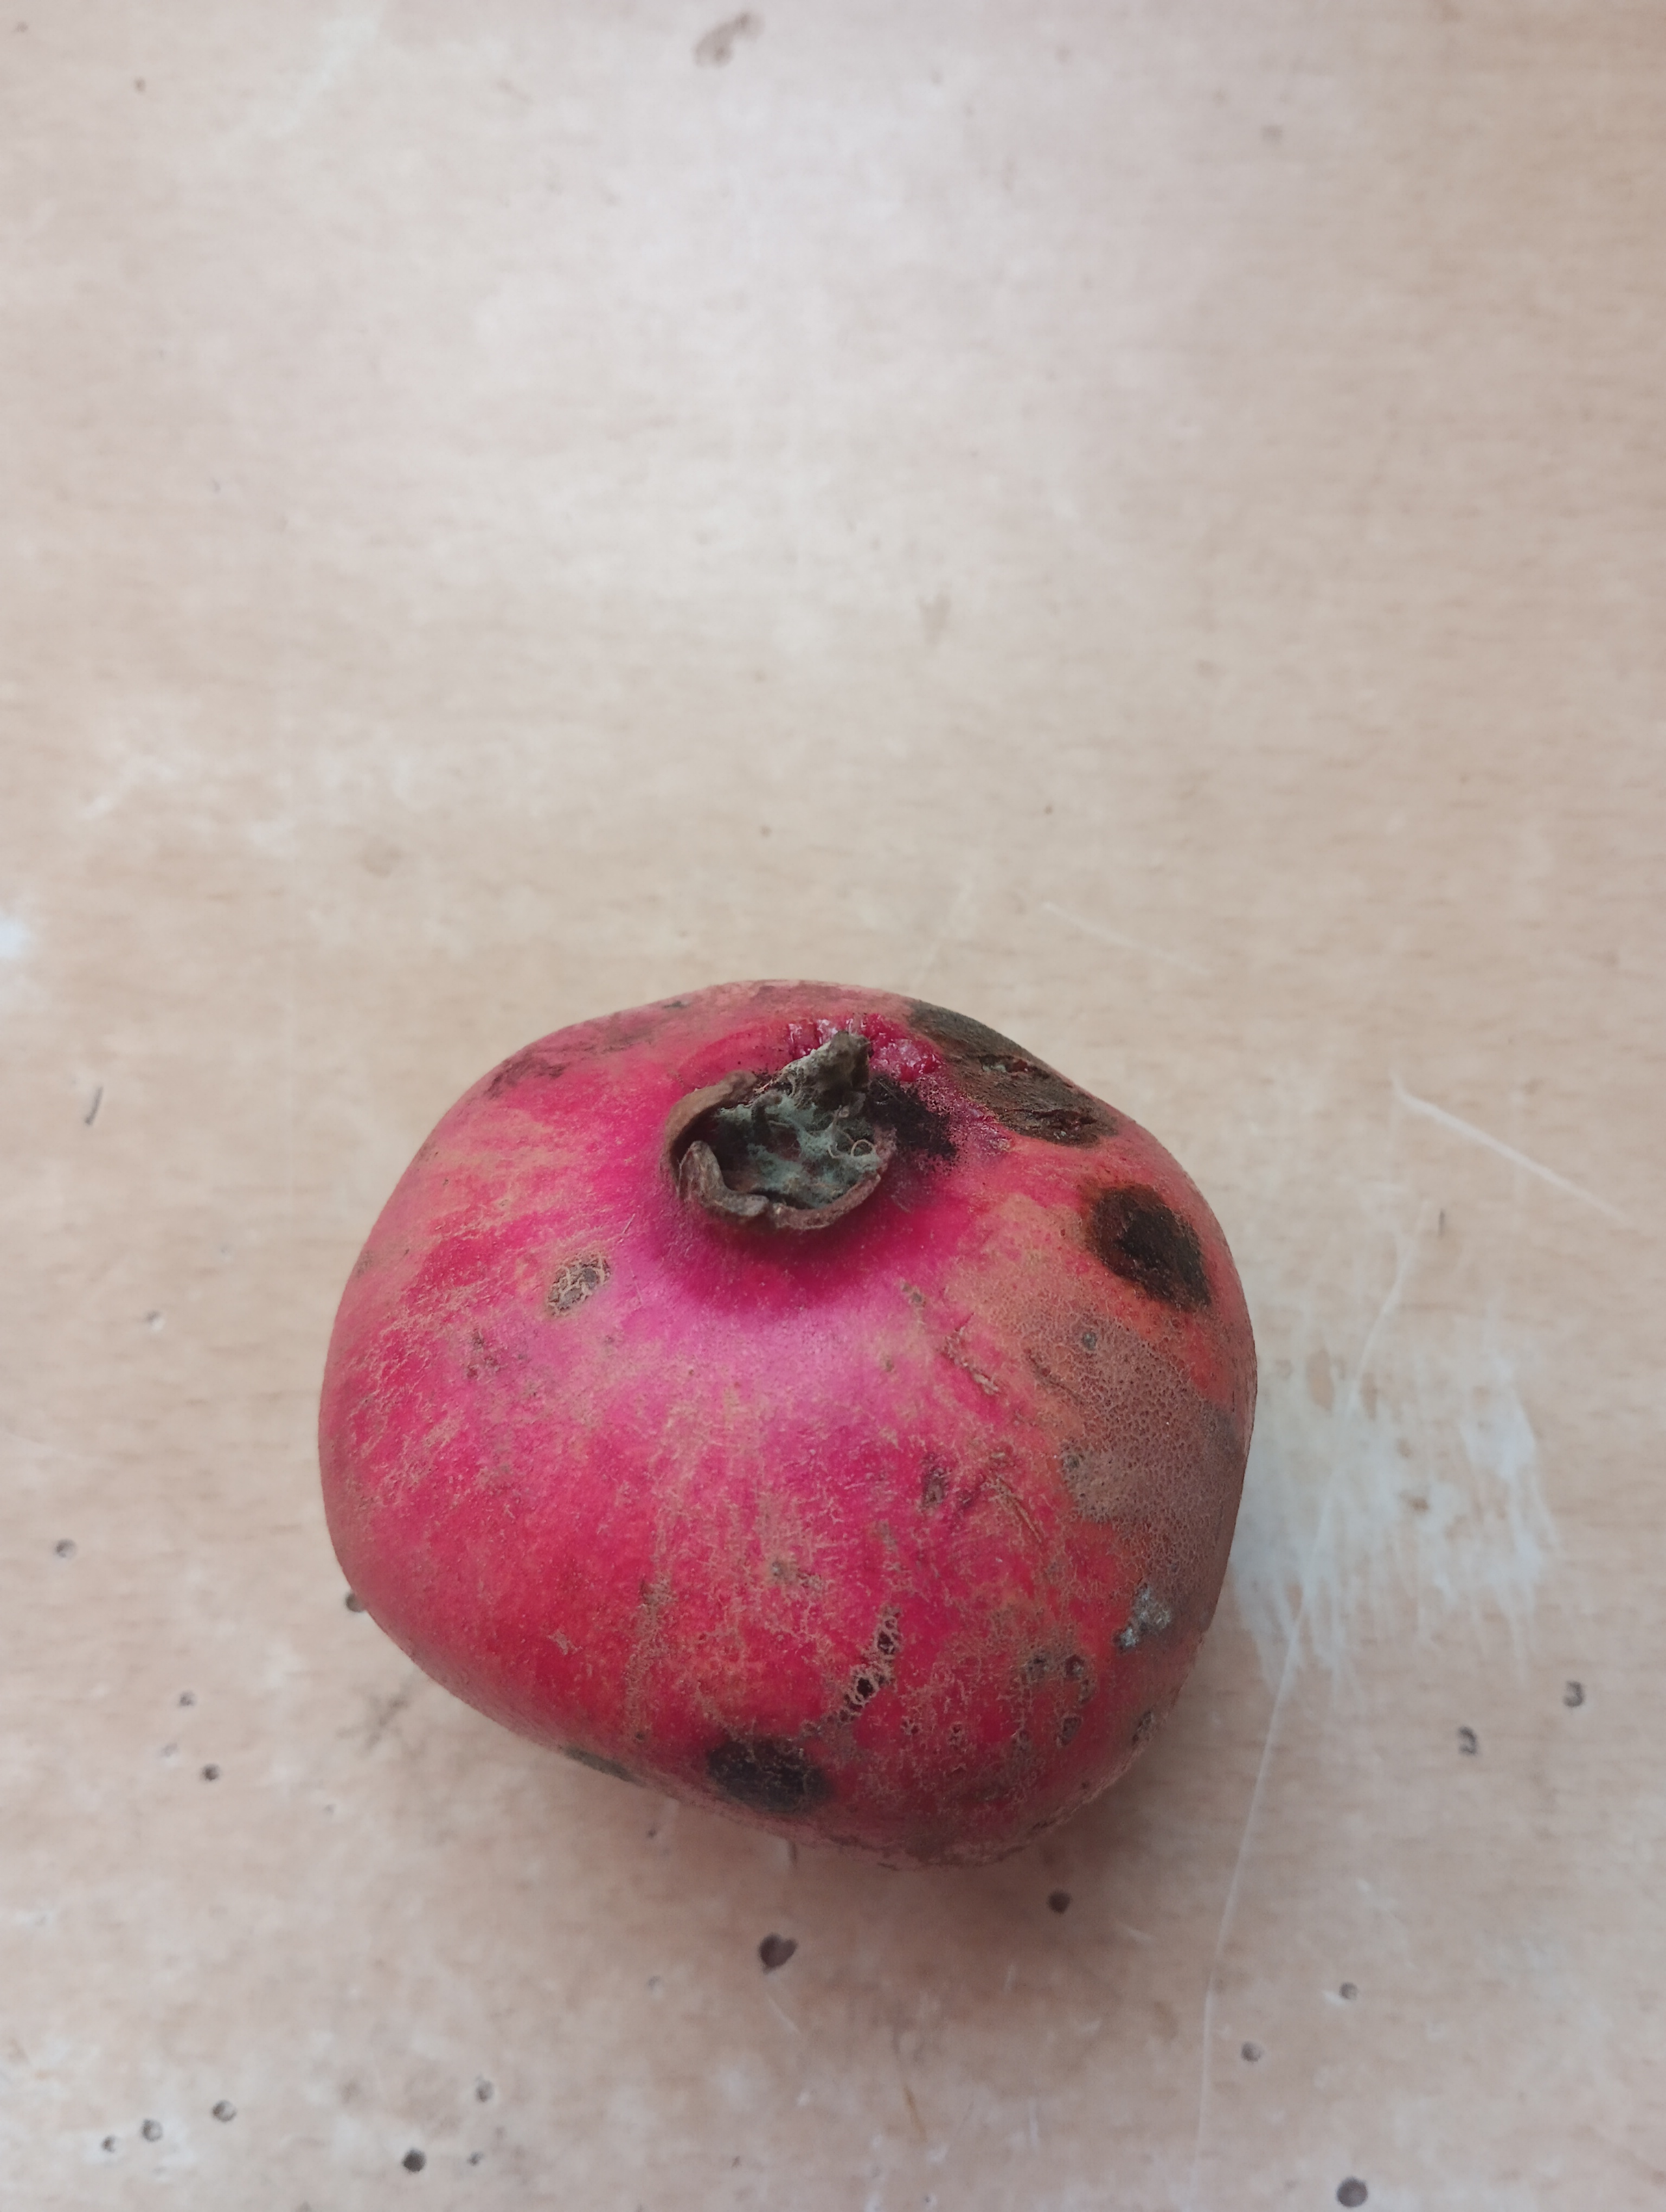
Label: Minor Defect